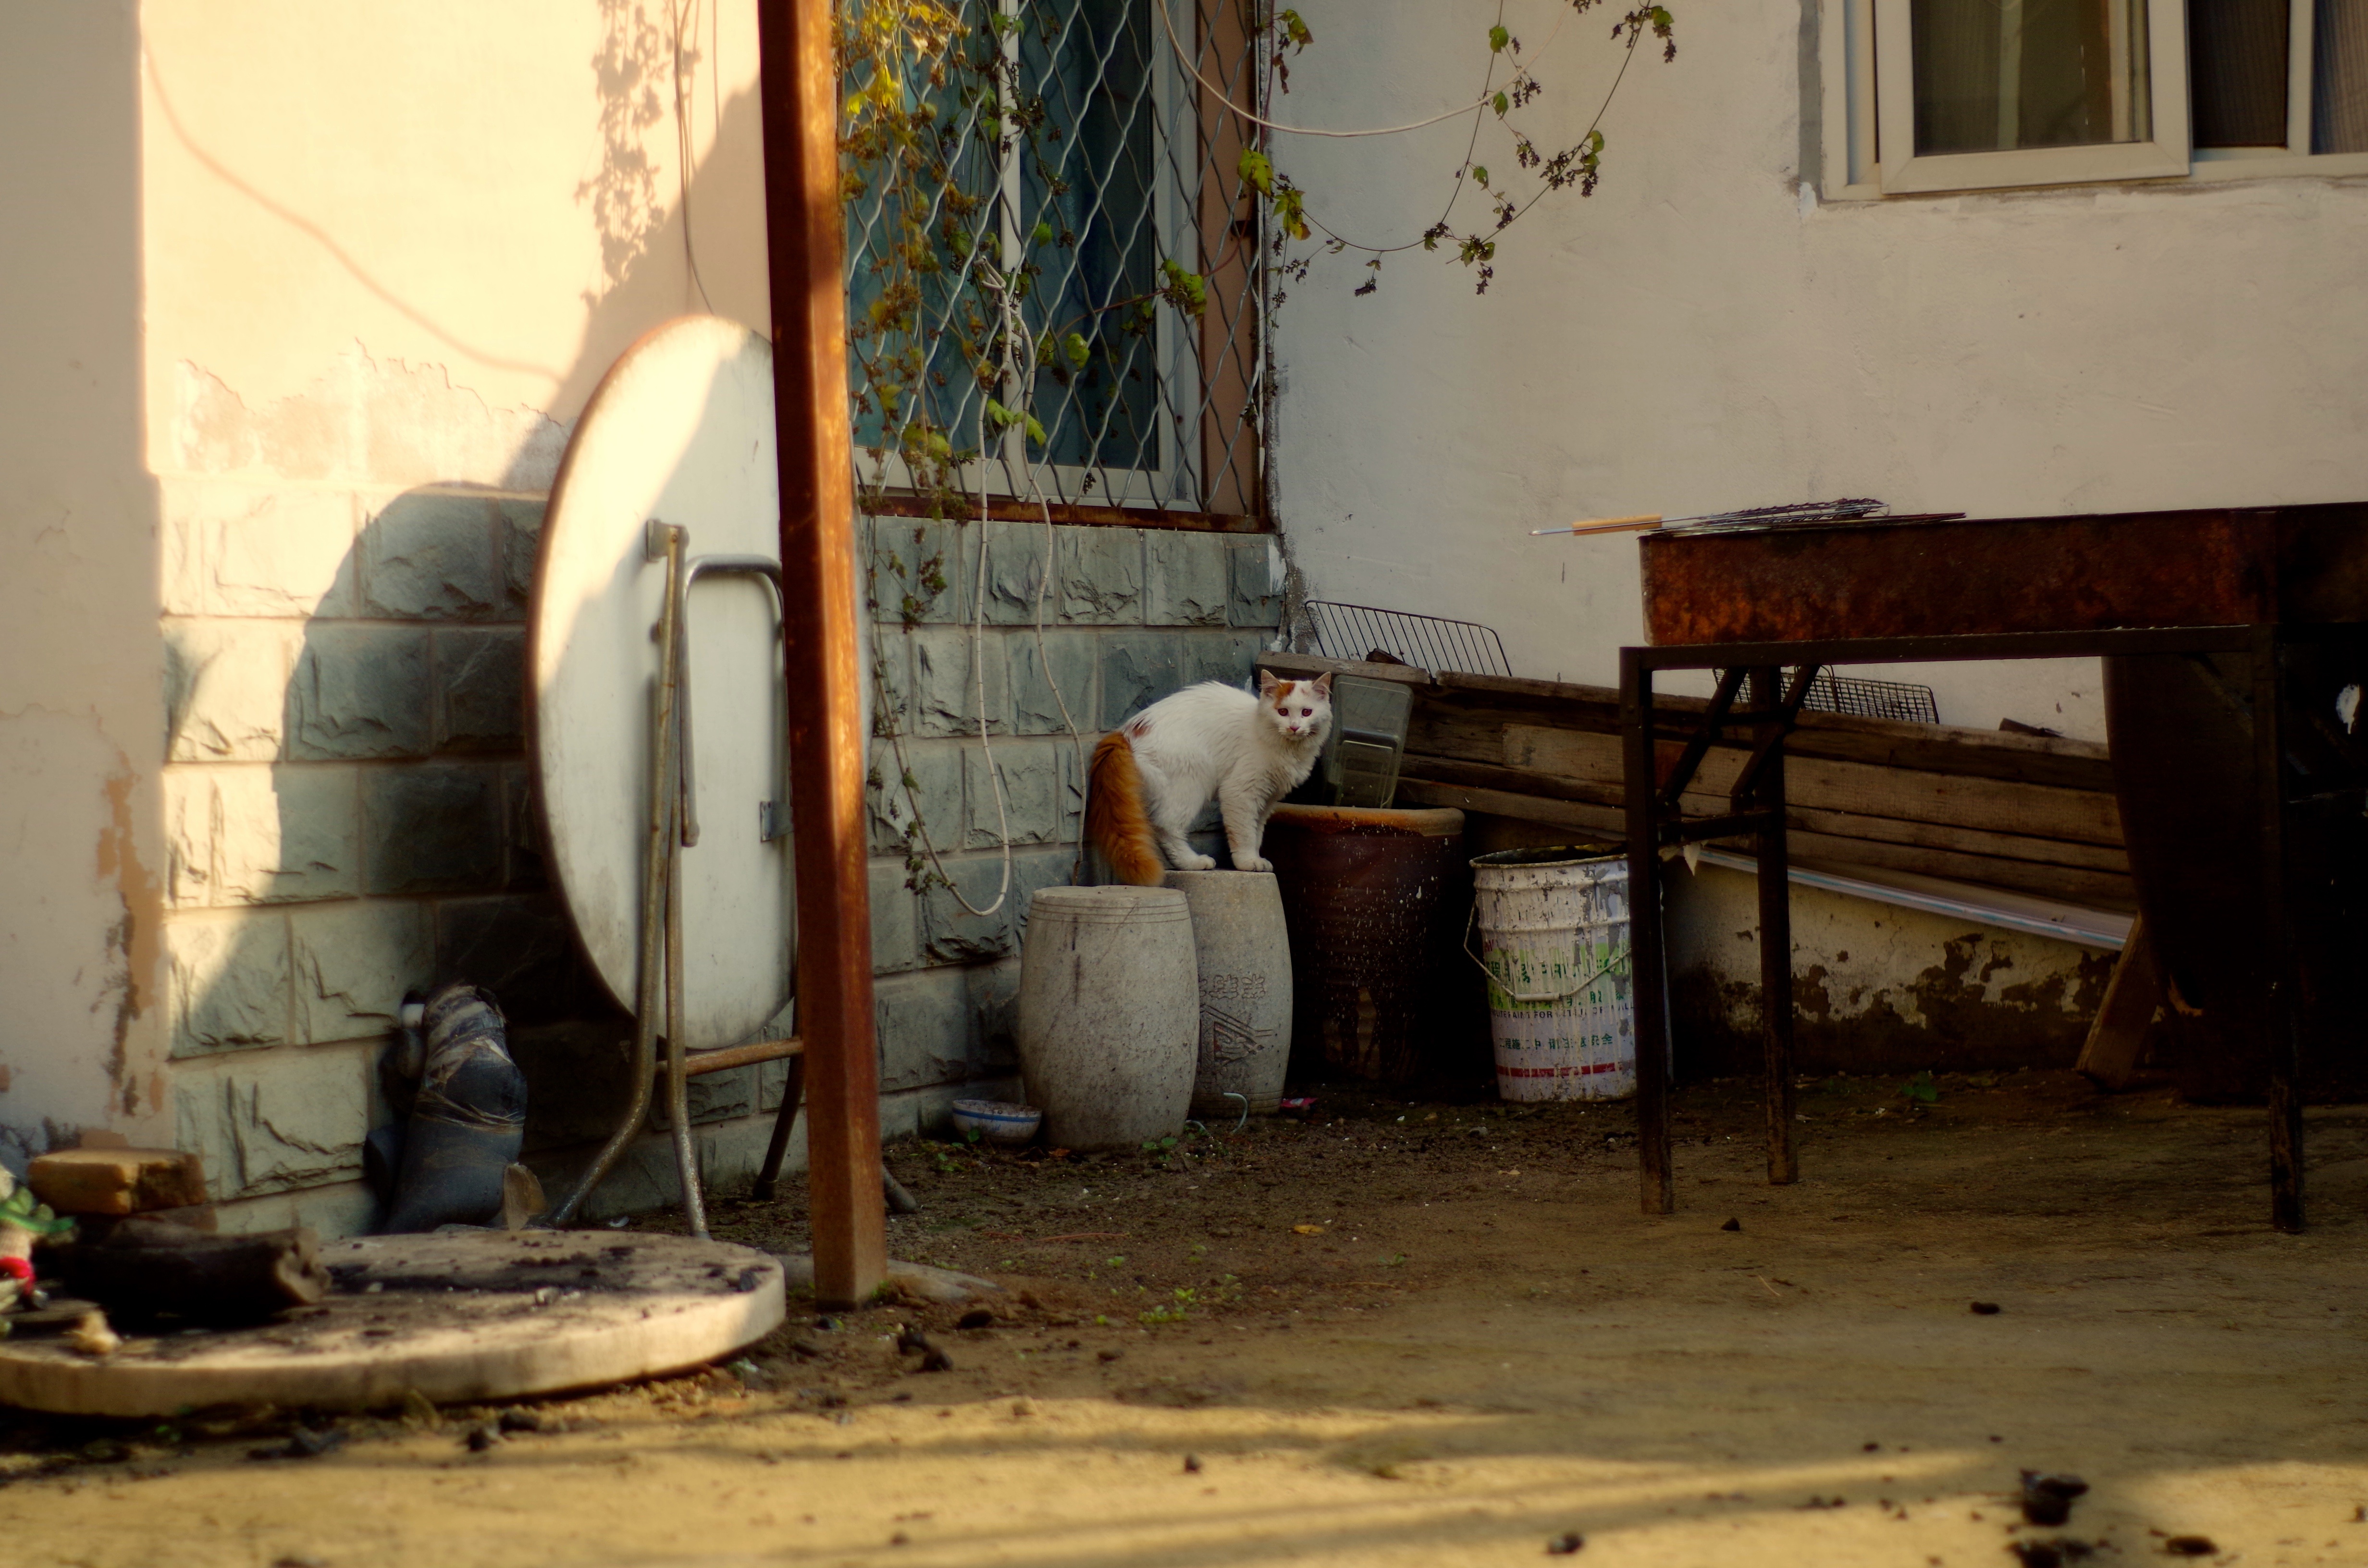
wood, wall, color, art, temple, tourist attraction, ancient history